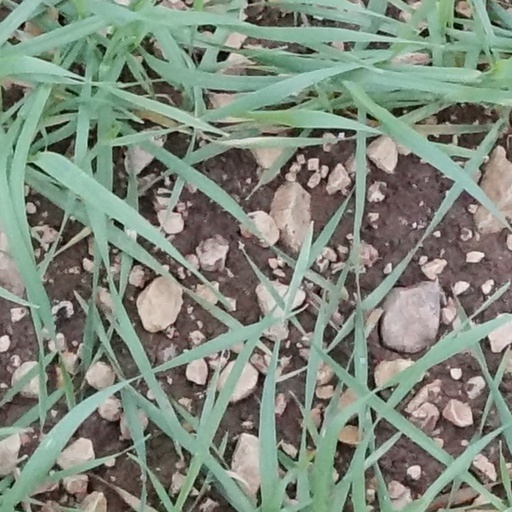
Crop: wheat